602

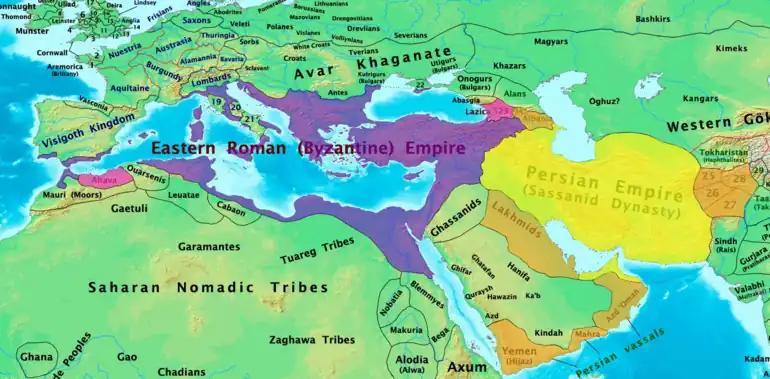
The Byzantine and Persian Empire (7th century)

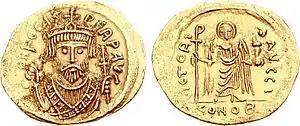
Emperor Phocas in consular robe (602–610)

Year 602 (DCII) was a common year starting on Monday of the Julian calendar. The denomination 602 for this year has been used since the early medieval period, when the Anno Domini calendar era became the prevalent method in Europe for naming years.